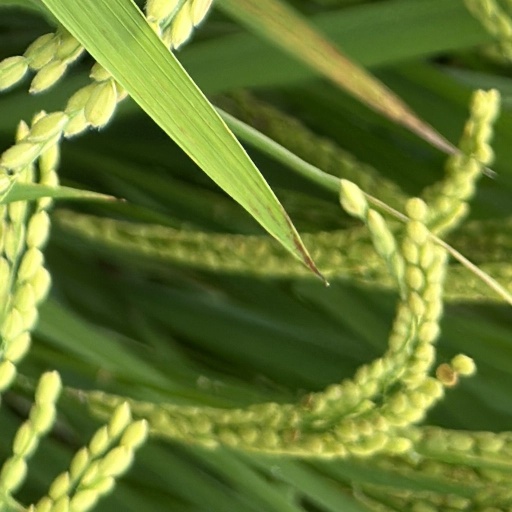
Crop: rice